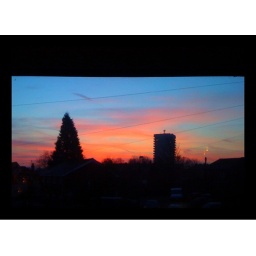
21.01.11 red sky in the morning, shepherd's warning!